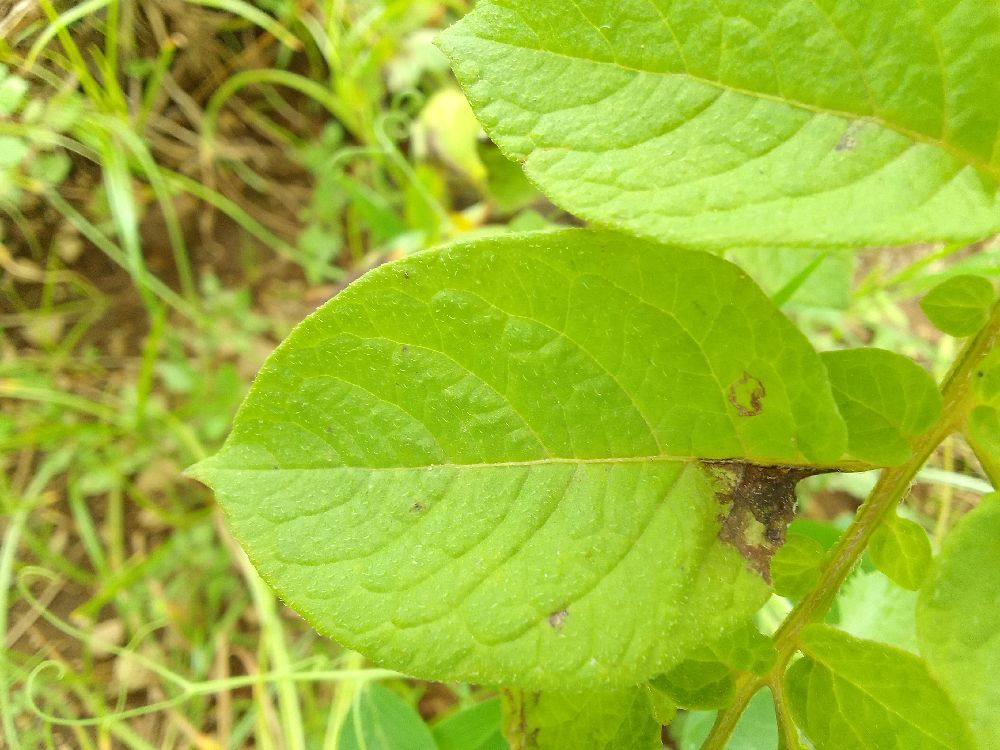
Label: Late blight